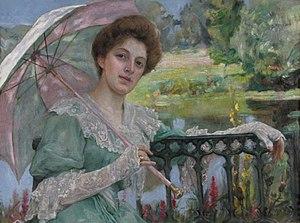
Casimir Mordasewicz est un peintre polonais du XIXᵉ siècle, né le 23 avril 1859 à Minsk, et mort dans le 7e arrondissement de Paris le 12 novembre 1923.